Entrepreneurs Roundtable Accelerator

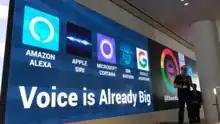
A startup company pitches at Demo Day of ERA winter 2017 program

For each startup company accepted into the ERA accelerator program, ERA claims to deliver coaching and mentorship from over 500 resident experts, members of the New York IT community, and entrepreneurs. Sometimes these mentors also become investors.